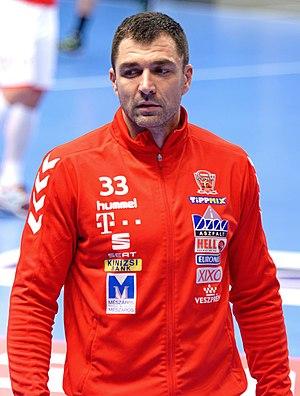
Rencontre de phase de groupe de la ligue des champions 2017/18 entre le PSG et Veszprem. A Coubertin, le 12 novembre 2017. http://www.eurohandball.com/ec/cl/men/2017-18/match/2/085
Renato Sulić, né le 12 octobre 1979 à Rijeka, est un handballeur international Croate évoluant au poste de pivot-défenseur. Il est notamment champion du monde en 2003.